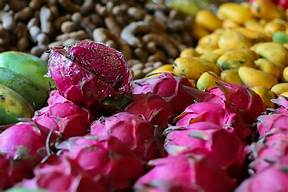
Label: Dragonfruit